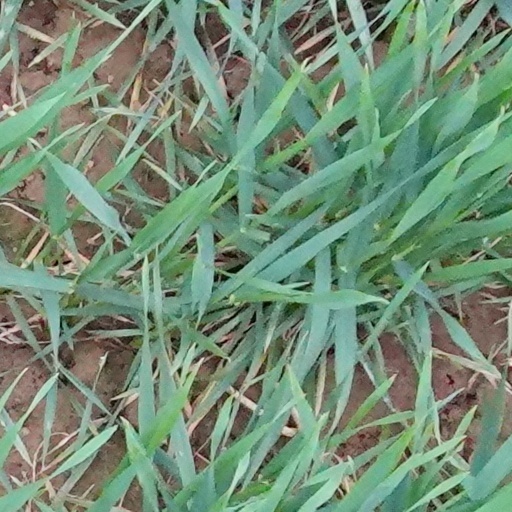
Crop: wheat